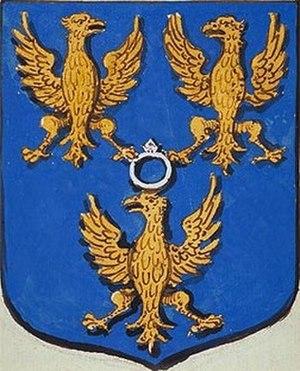
Blason de familles de Champagne in De Caumartin.
Cette page présente les armoiries des familles nobles et notables originaires de Champagne, ou qui ont possédé des fiefs en Champagne.
La famille Davy de La Pailleterie, est une famille noble originaire de Bielleville, un petit village du pays de Caux situé à proximité de Bolbec.